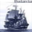
Label: ship